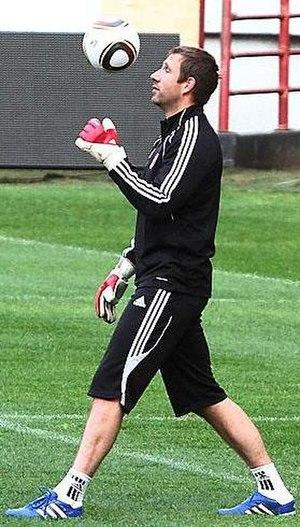
Dušan Perniš est un footballeur international slovaque né le 28 novembre 1984 à Nitra. Il joue au poste de gardien de but au PFK Beroe Stara Zagora. Il fait partie des 23 Slovaques qui participe à la Coupe du monde 2010.